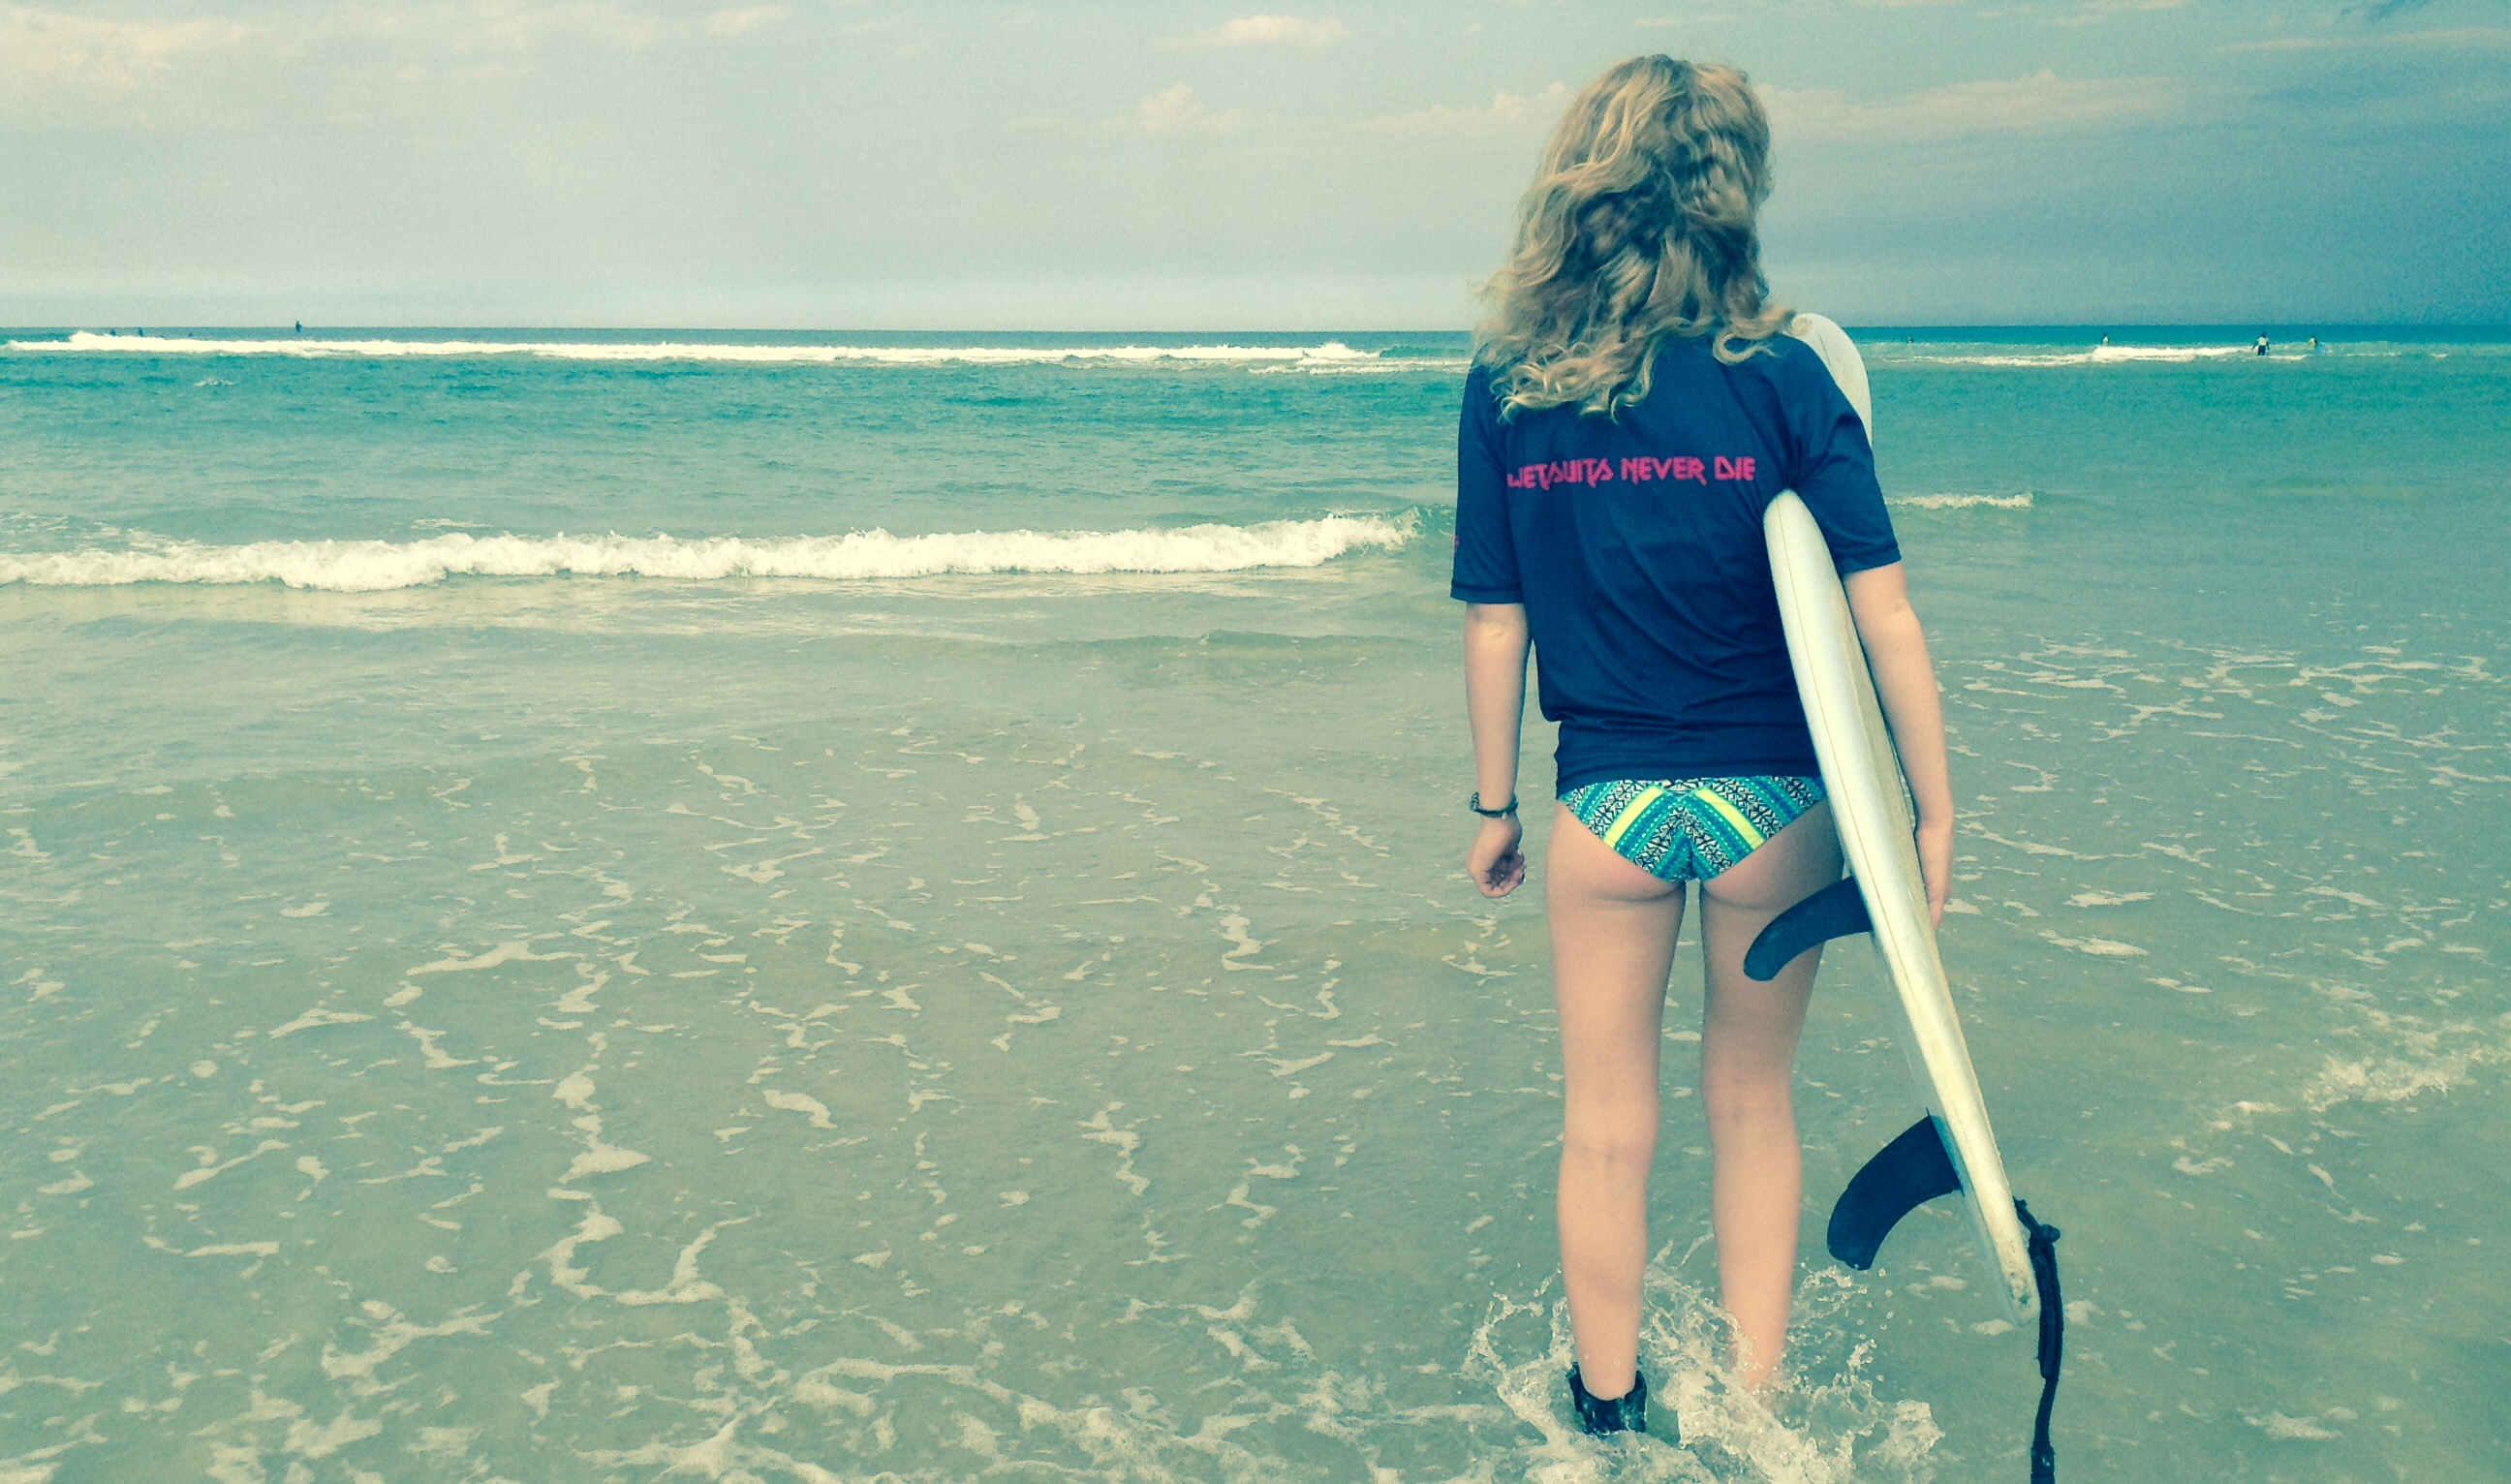
beach, sea, coast, water, sand, ocean, sunlight, shore, wave, vacation, leg, surf, blue, body of water, beauty, wind wave, surfing equipment and supplies